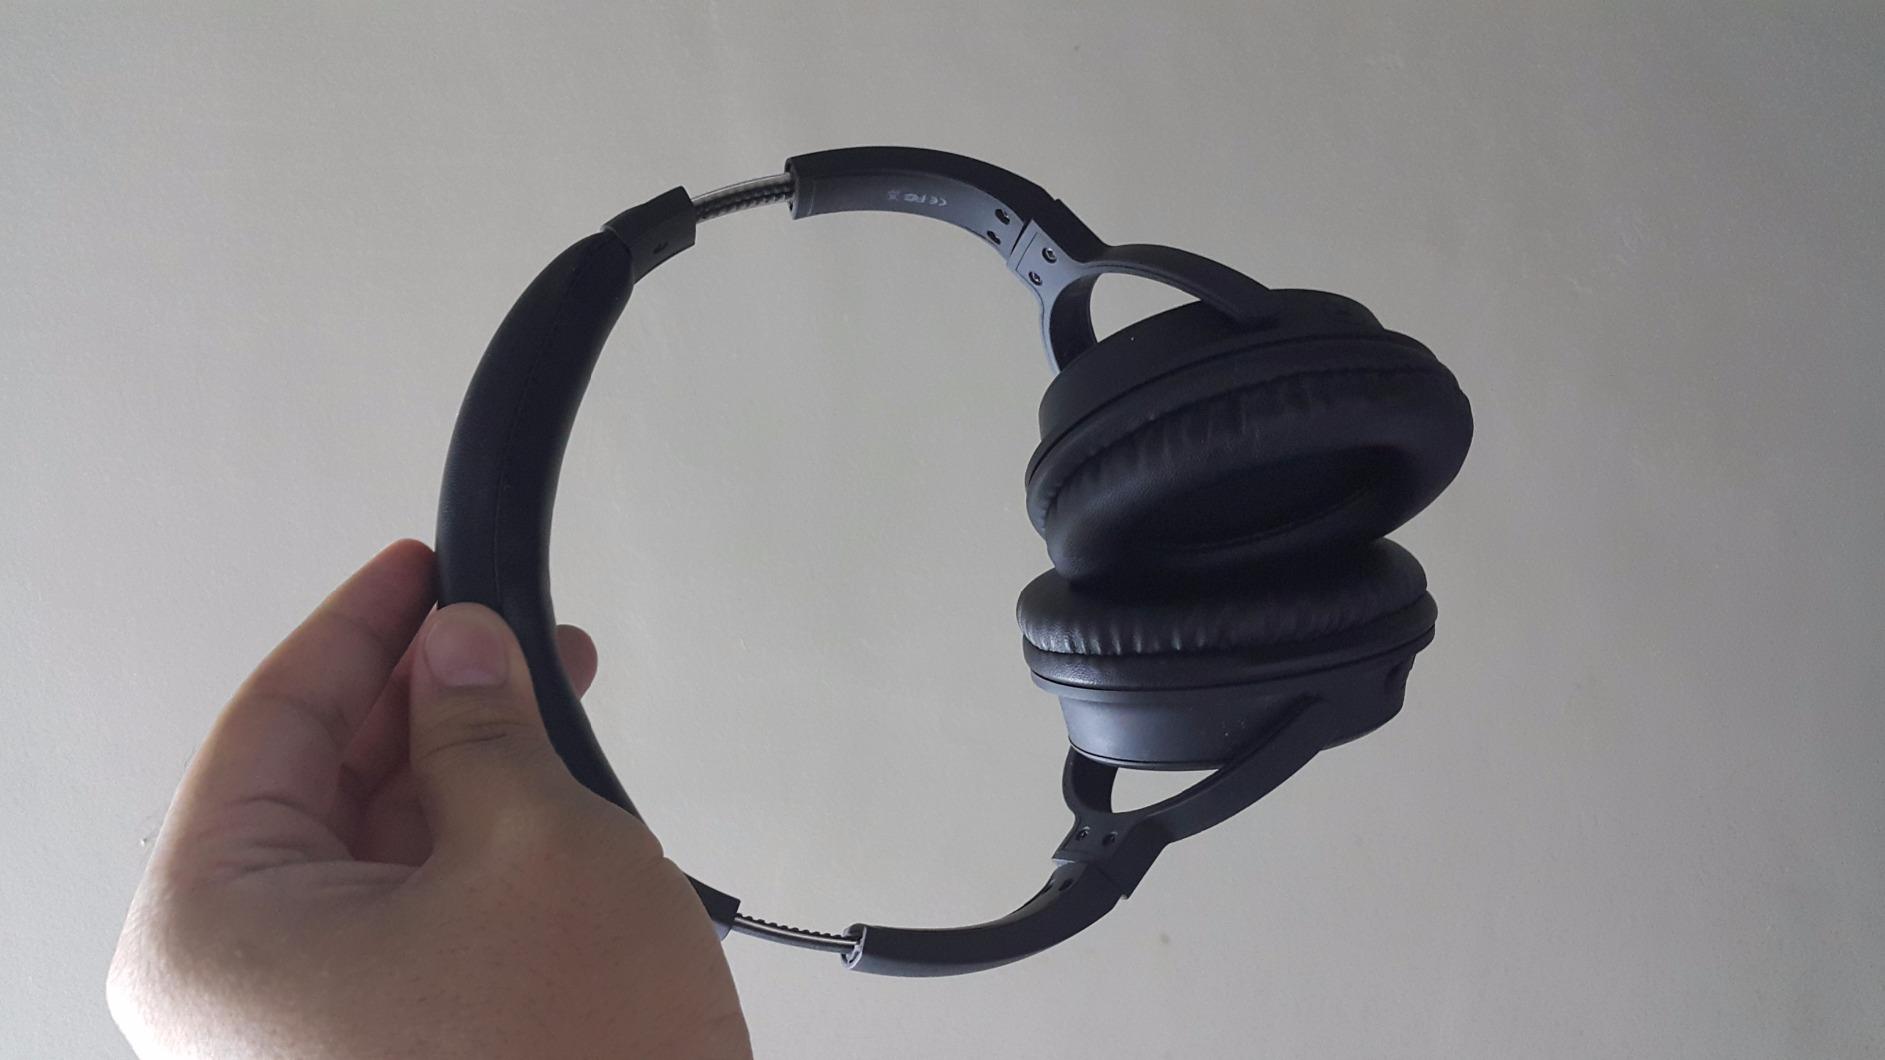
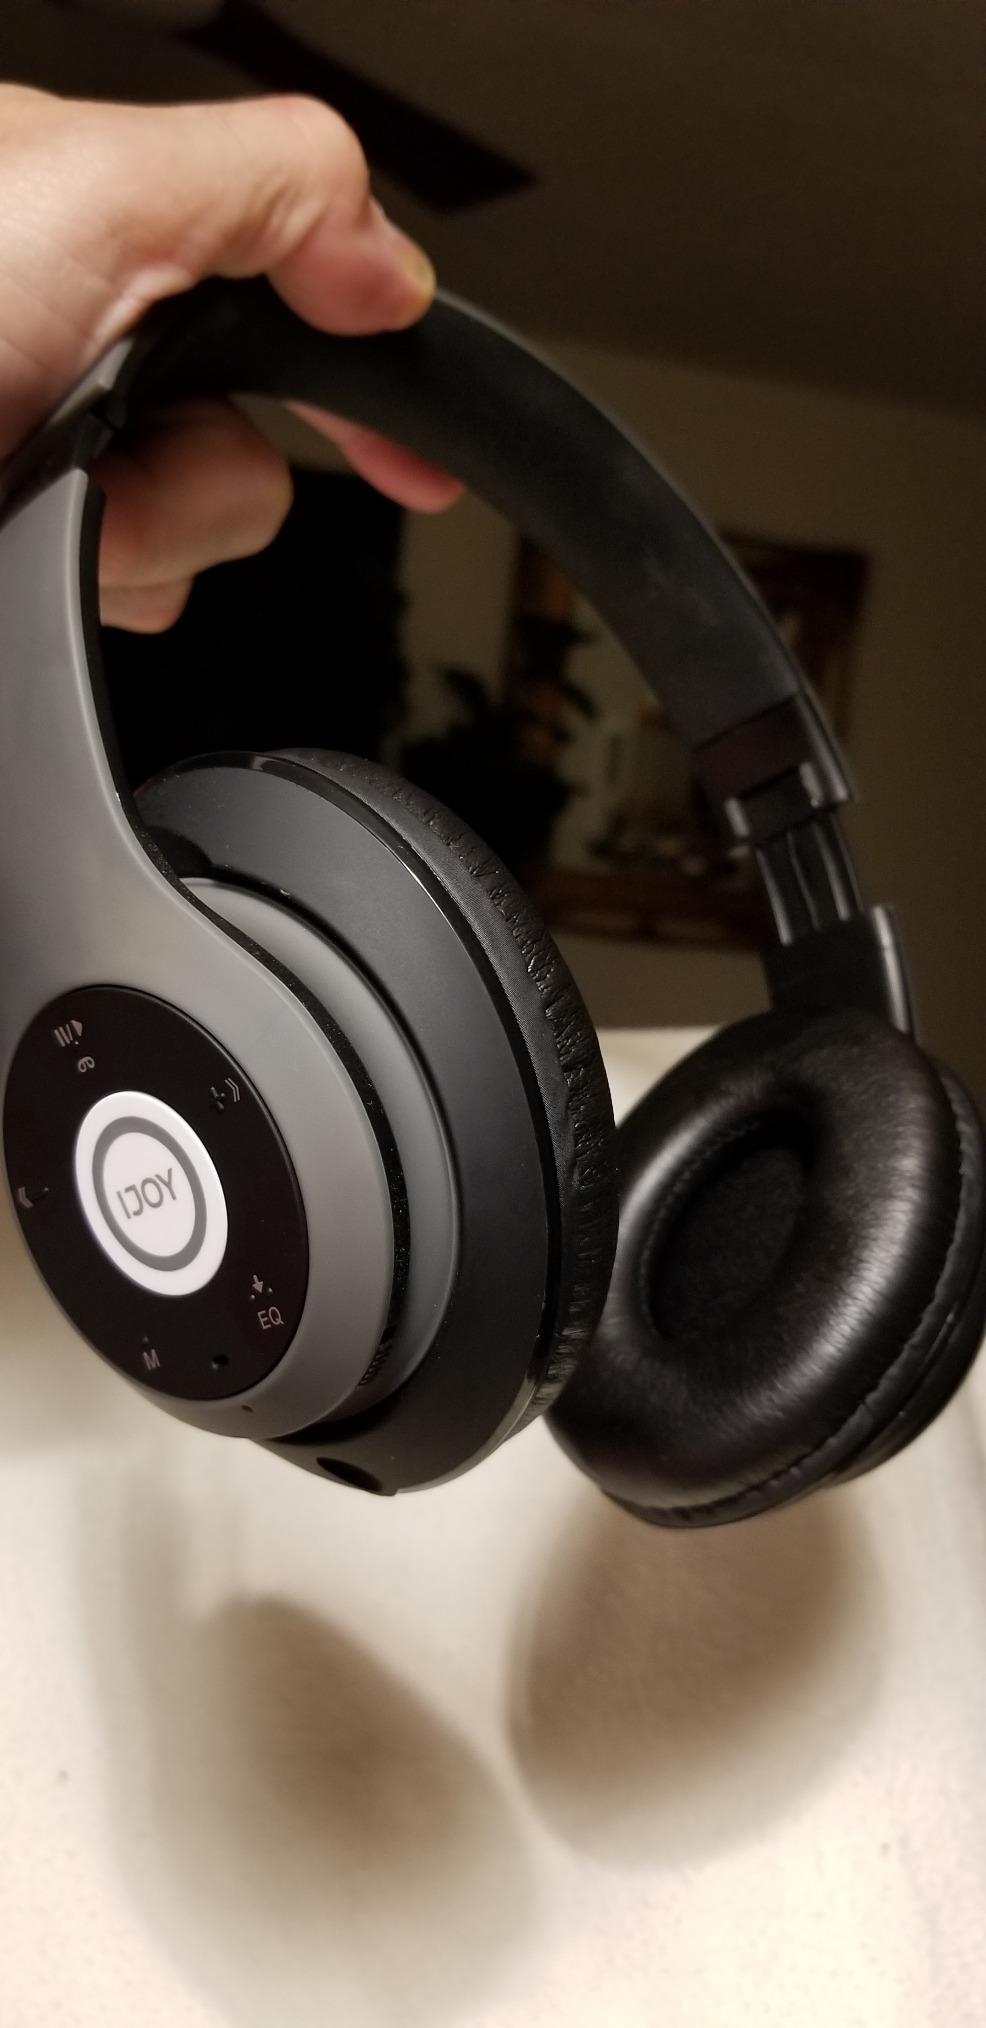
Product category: headphones
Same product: no